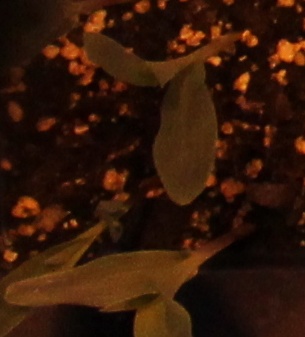
Label: Corn